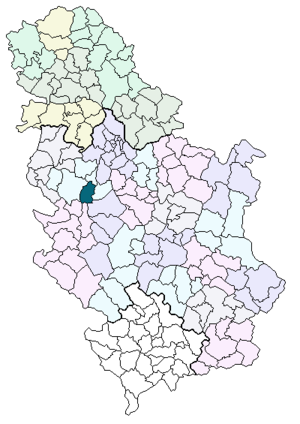
Mionica est une ville et une municipalité de Serbie situées dans le district de Kolubara. Au recensement de 2011, la ville comptait 1 571 habitants et la municipalité dont elle est le centre 14 263.